List of songs recorded by SB19

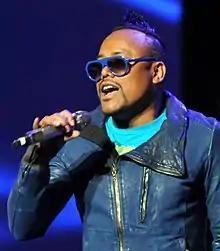
apl.de.ap holding a handheld microphoone

The Filipino boy band SB19 have recorded material for one studio album and two extended plays (EPs). Besides their own discography, the boy band have also recorded songs with other artists and released recordings associated with various brand endorsements. The band leader, Pablo, is mainly involved in writing for their material, having contributed to lyrics and compositions for their major releases since their debut.